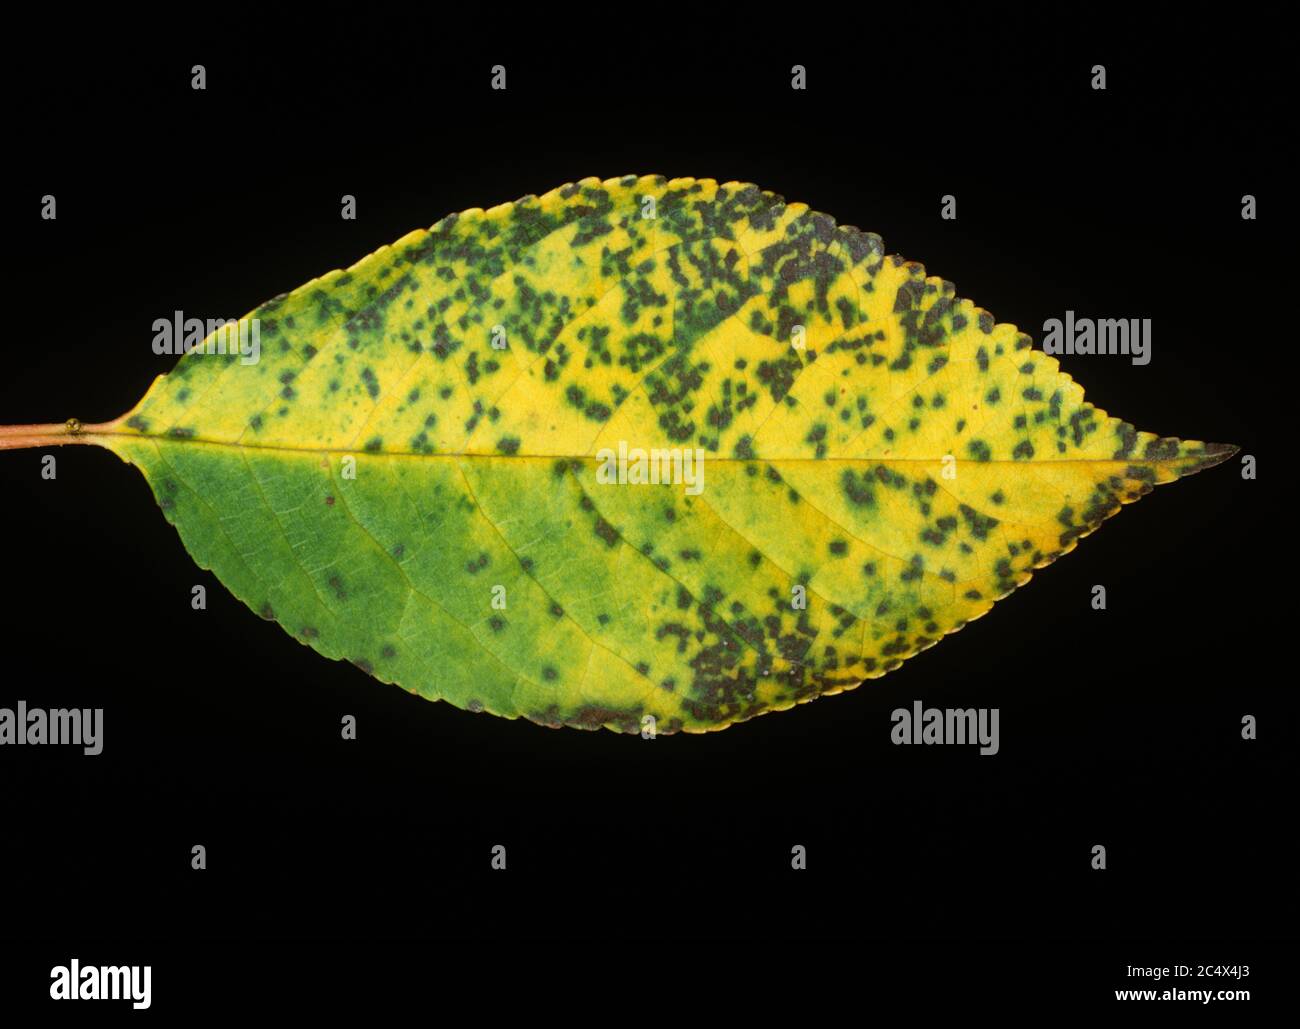
Plant: Cherry
Disease: cherry leaf spot